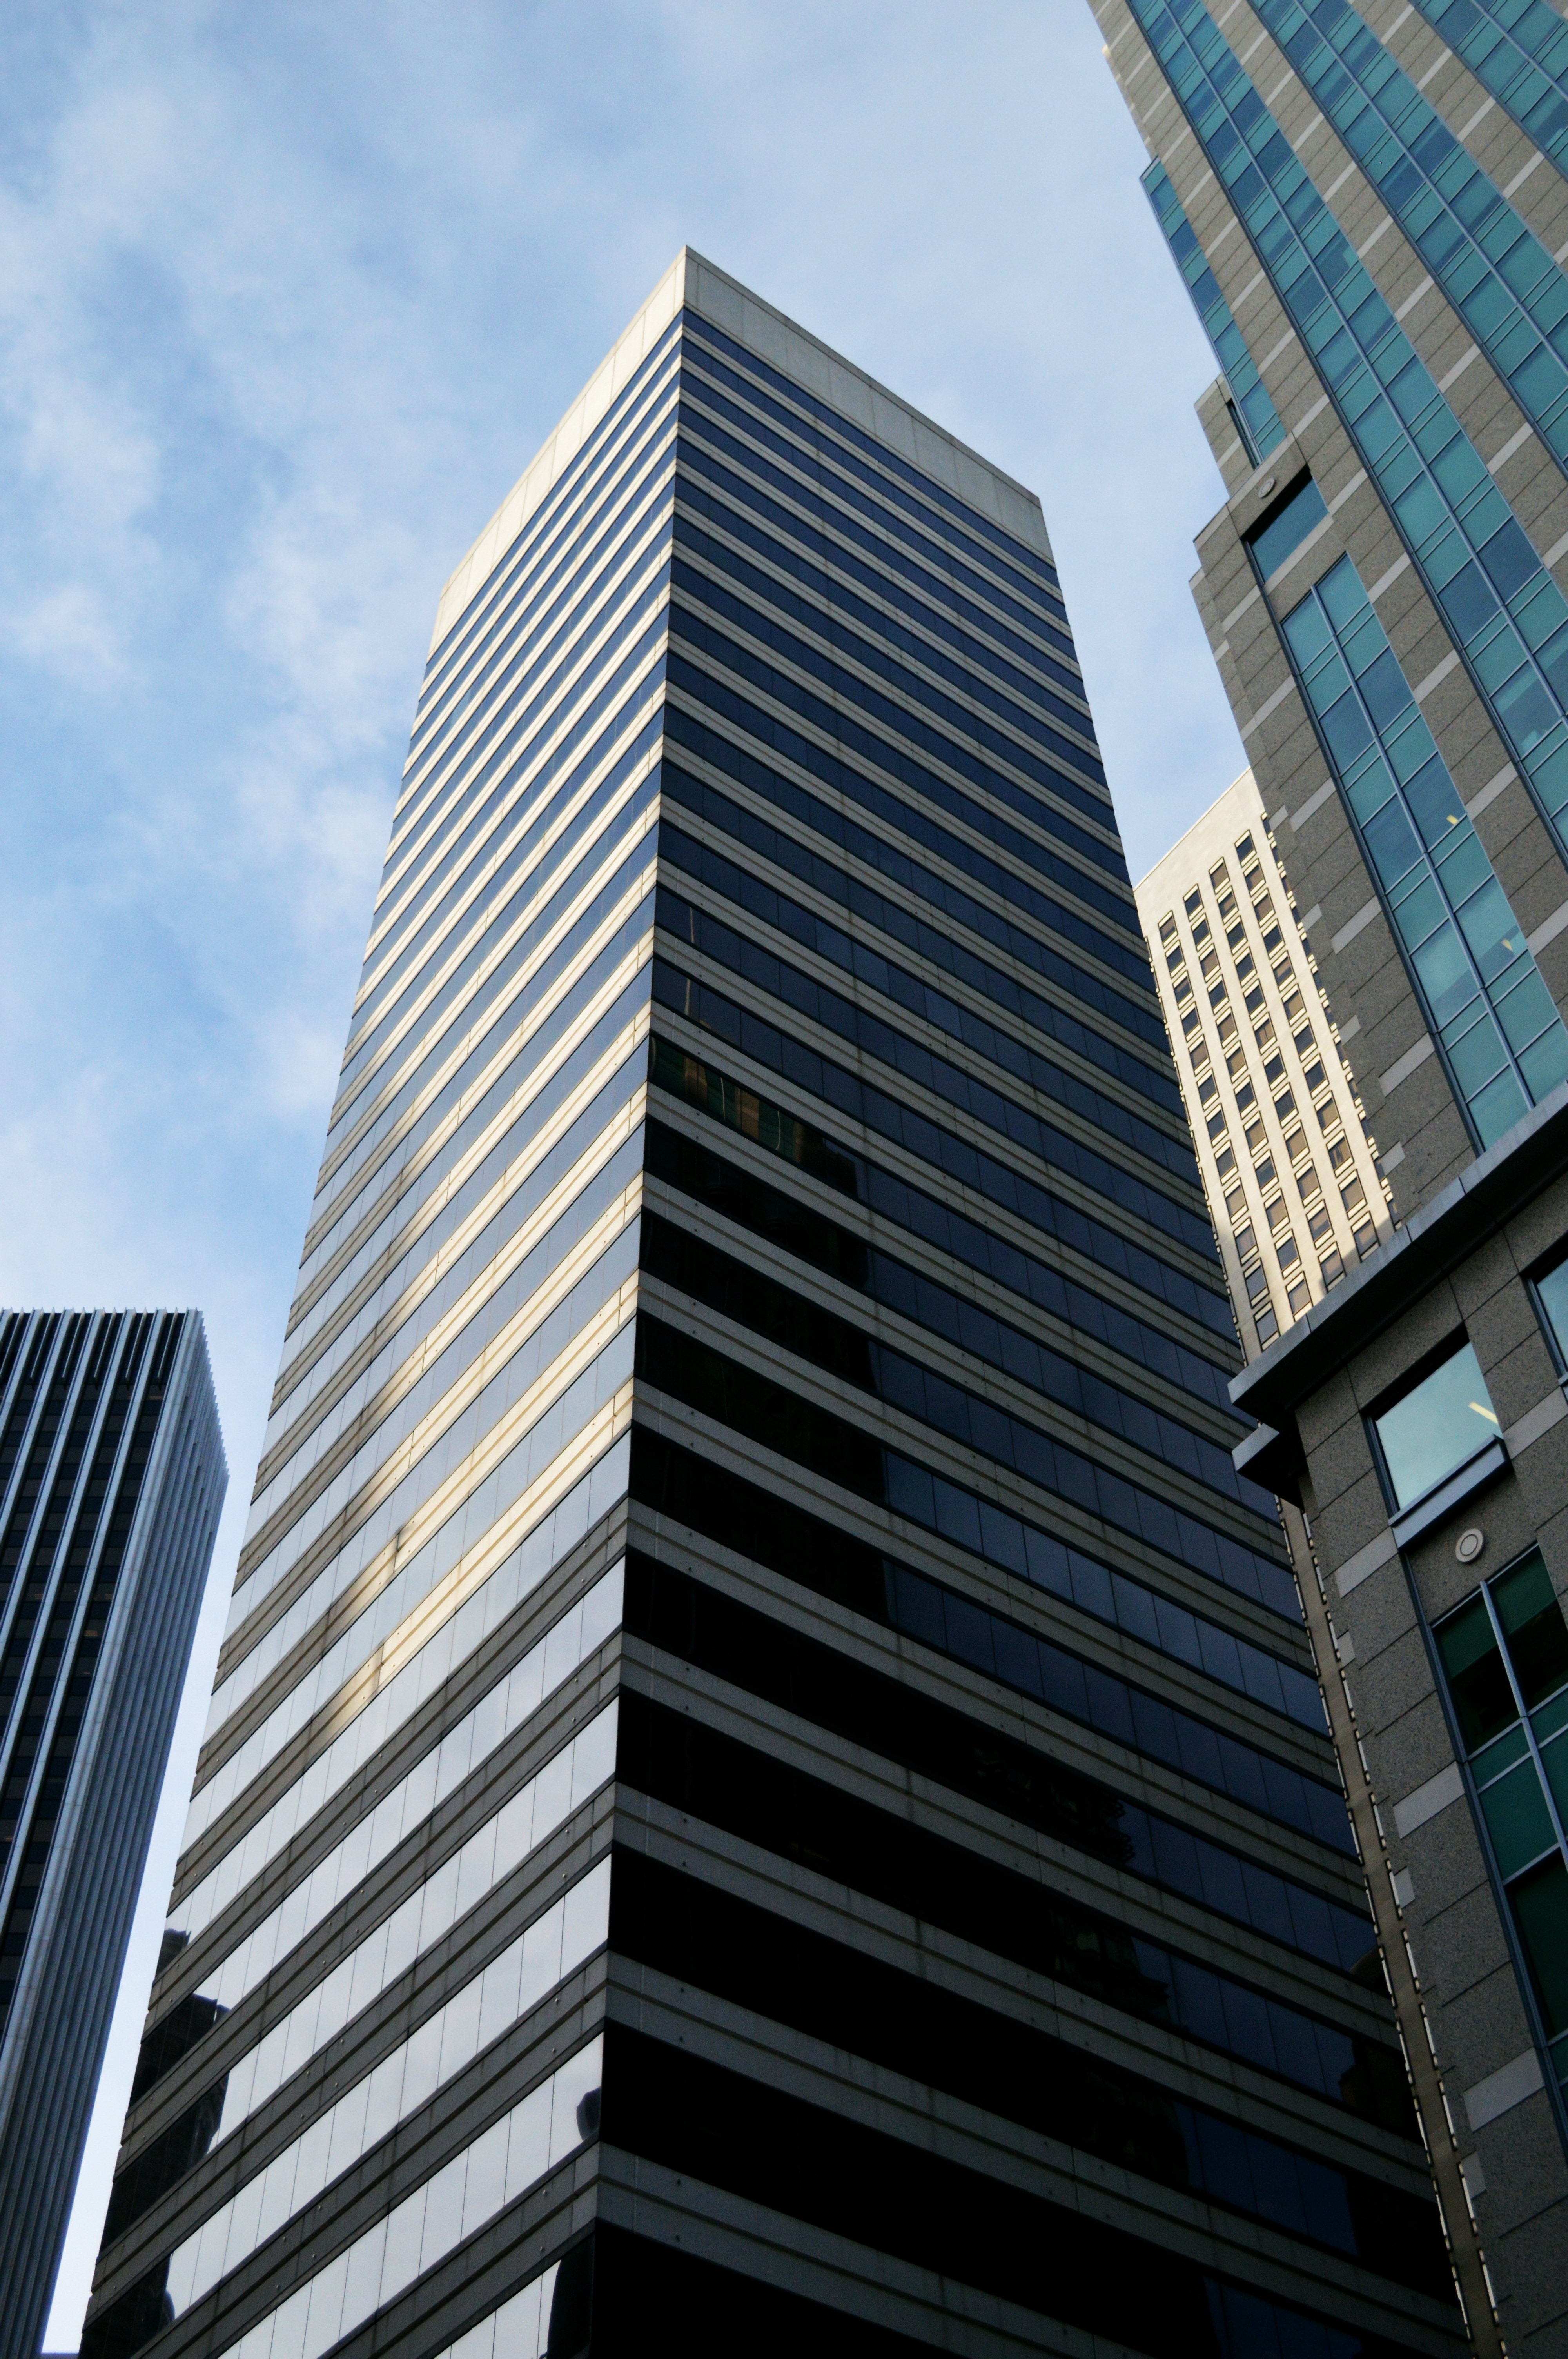
architecture, sky, skyline, building, city, skyscraper, urban, cityscape, downtown, san francisco, tower, office, facade, business, california, modern, tower block, headquarters, metropolis, condominium, neighbourhood, urban area, human settlement, metropolitan area, brutalist architecture